Théophile Moreux

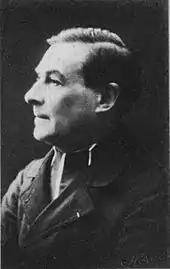
1928 photograph of Théophile Moreux

Théophile Moreux (20 November 1867 – 13 July 1954) was a French astronomer and meteorologist.